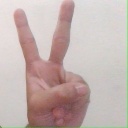
अक्षर: क